Ilocos Region

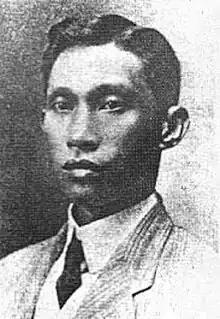
Gen. Manuel Tinio, the leader of the Philippine Revolution in Northern Luzon

On May 20, 1572, a year after Goiti's conquest, conquistadores led by Juan de Salcedo, the grandson of Legazpi, ventured northward with eight armed boats and 80 men. They sailed to Lingayen Gulf and landed at the mouth of the Agno River. In 1574, Limahong, a Chinese pirate, fled to Pangasinan after his fleet was driven away from Manila. Limahong attempted to establish a colony in Pangasinan but failed as an army led by Salcedo chased him out of the region after a seven-month siege.